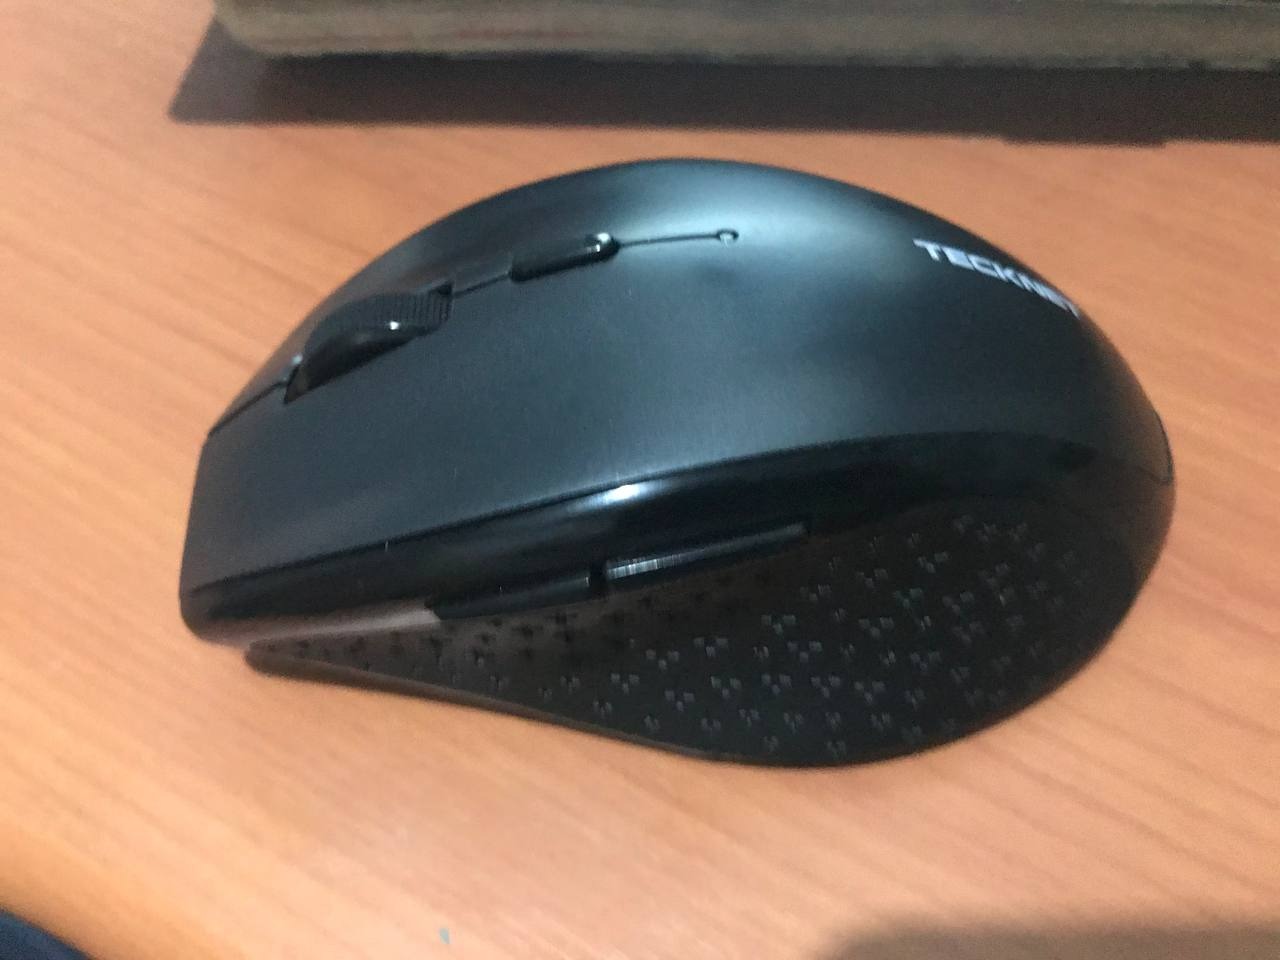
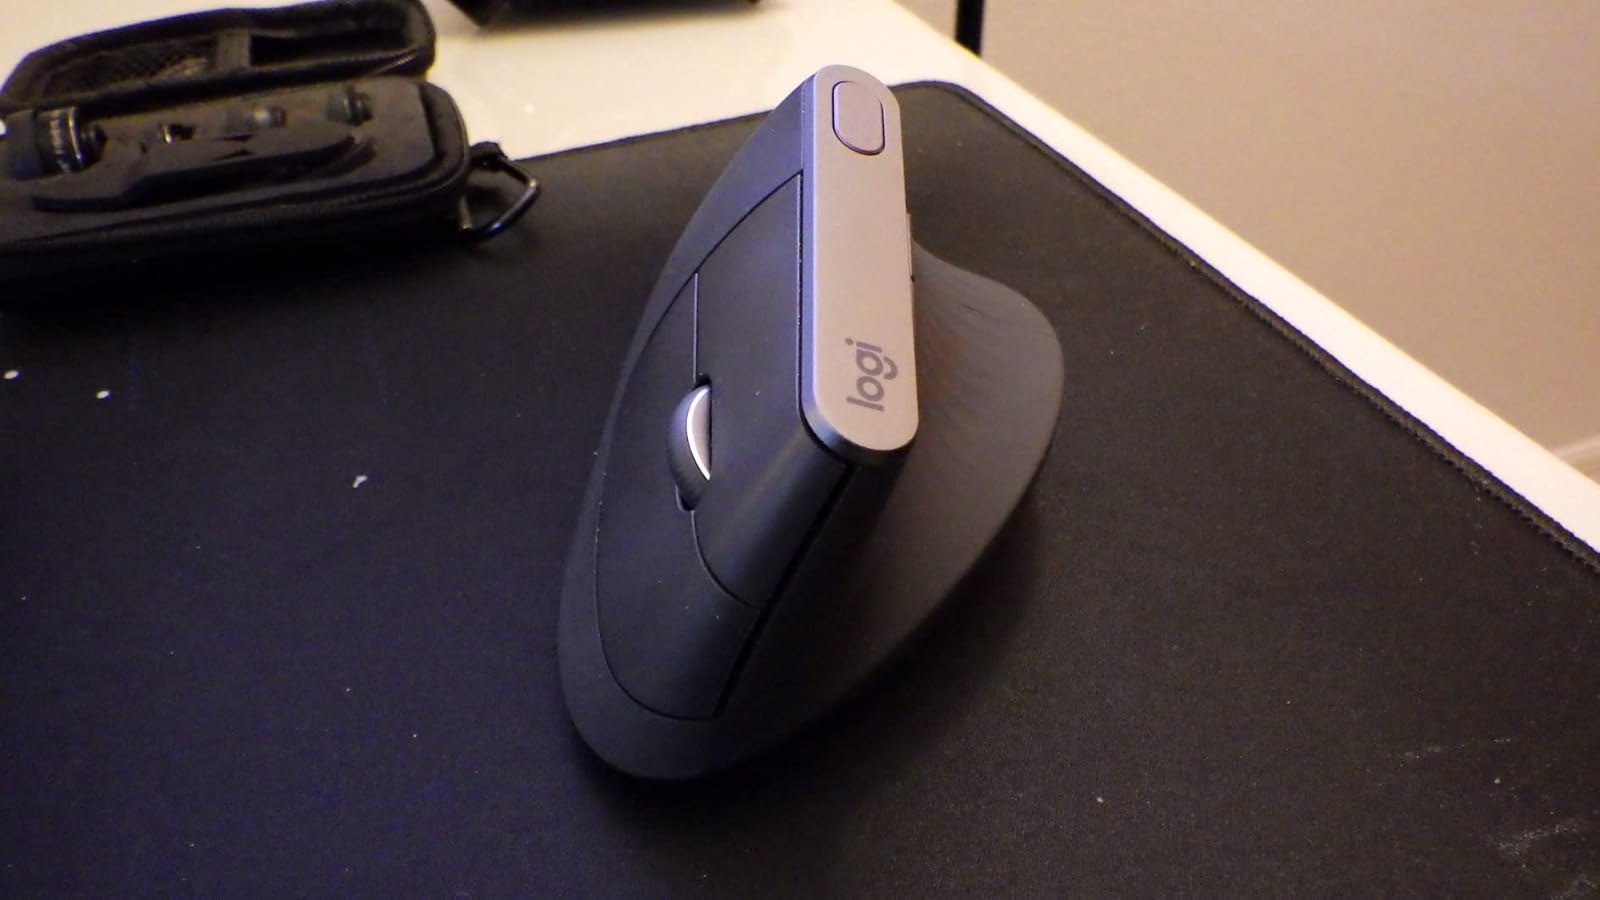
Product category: mouse
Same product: no